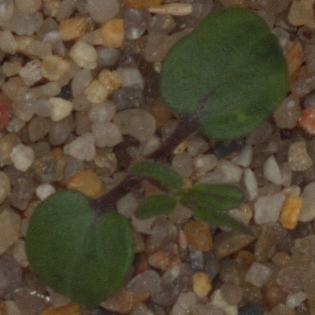
Label: cleavers